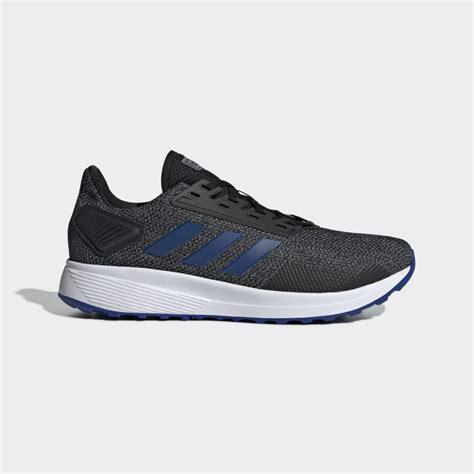
Brand: Adidas
Model: Duramo 9